List of Northwich Victoria F.C. seasons

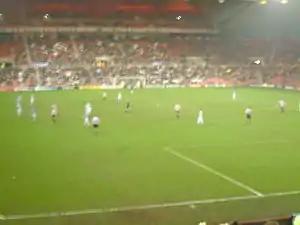
Northwich Victoria playing against Premier League side Sunderland at the Stadium of Light in the Third Round of the FA Cup on 7 January 2006.

Northwich Victoria Football Club are an English football club based in Northwich, Cheshire. They are currently competing in the Northern Premier League Premier Division. The club was founded in 1874, playing challenge matches organised on an ad hoc basis until the 1877 season, when they entered the Welsh Cup for the first time. The club entered two other competitions (The Cheshire Senior Cup in 1879 and the FA Cup in 1882) before finally playing league football in The Combination in 1890, for which they were founding members. They became founding members of the Football League Second Division in 1892, where the club remained for two seasons, and are the only two seasons in the club's history where they have played professionally and in the English Football League. In the 1894 season, they returned to amateur, regional football when they rejoined the Combination. Two season in the Cheshire League followed until the turn of the century, when Northwich joined the Manchester League in 1900, when they finished as runners-up. Two seasons later, for the first time, they won a league trophy as winners of the Manchester League in 1902. They departed the Manchester League in 1912 when they joined the second division of the Lancashire Combination, finishing 4th in the first season, which ensured their promotion to the first division. In 1919, they became founder members of the Cheshire County League, where they remained until the 1968 season, winning the league just once in the 1956–57 season. Following their departure from the Cheshire County League, they became founder members of the Northern Premier League. In 1979, they founded yet another league, the Alliance Premier League (now known as the Football Conference, where they remained until their relegation in the 2004–05 season. During their time in the Conference, they won the FA Trophy in the 1983–84 season, and finished runners-up twice in 1982 and 1995. They returned to the Conference National at their first attempt when they won the Conference North in the 2005–06 season. However, ongoing financial issues in the latter part of the 2000s saw them relegated twice in two season; in 2009 they were relegated back to the Conference North and then again the following season to the Northern Premier League Premier Division, where they are competing for the current season.